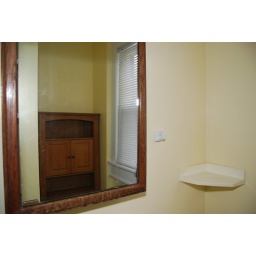
Looking at cabinet mirror which reflects storage cabinet over the toilet.